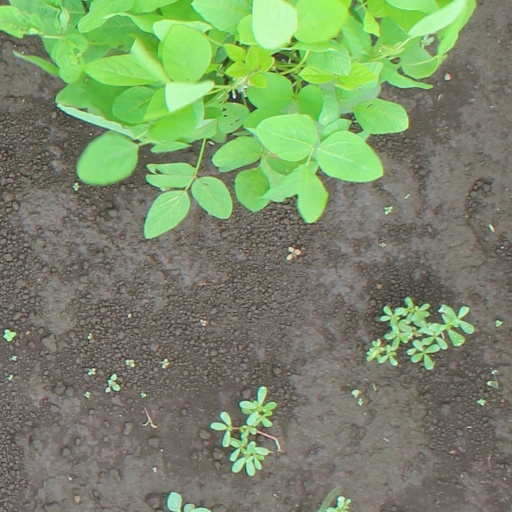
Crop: soybean